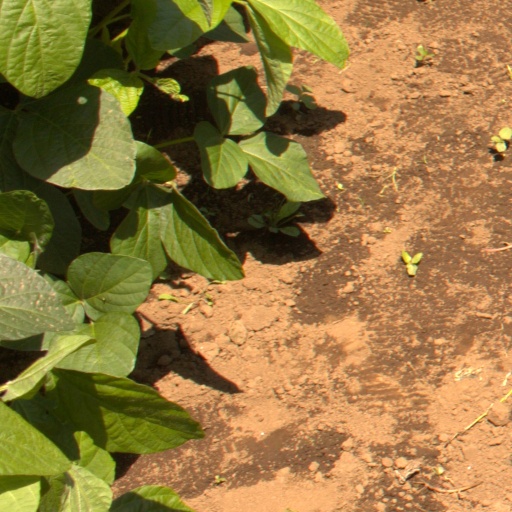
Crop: soybean